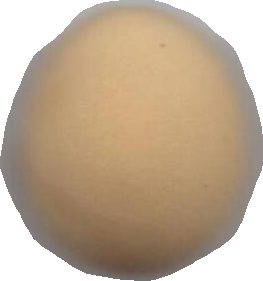
Variety: Grobogan